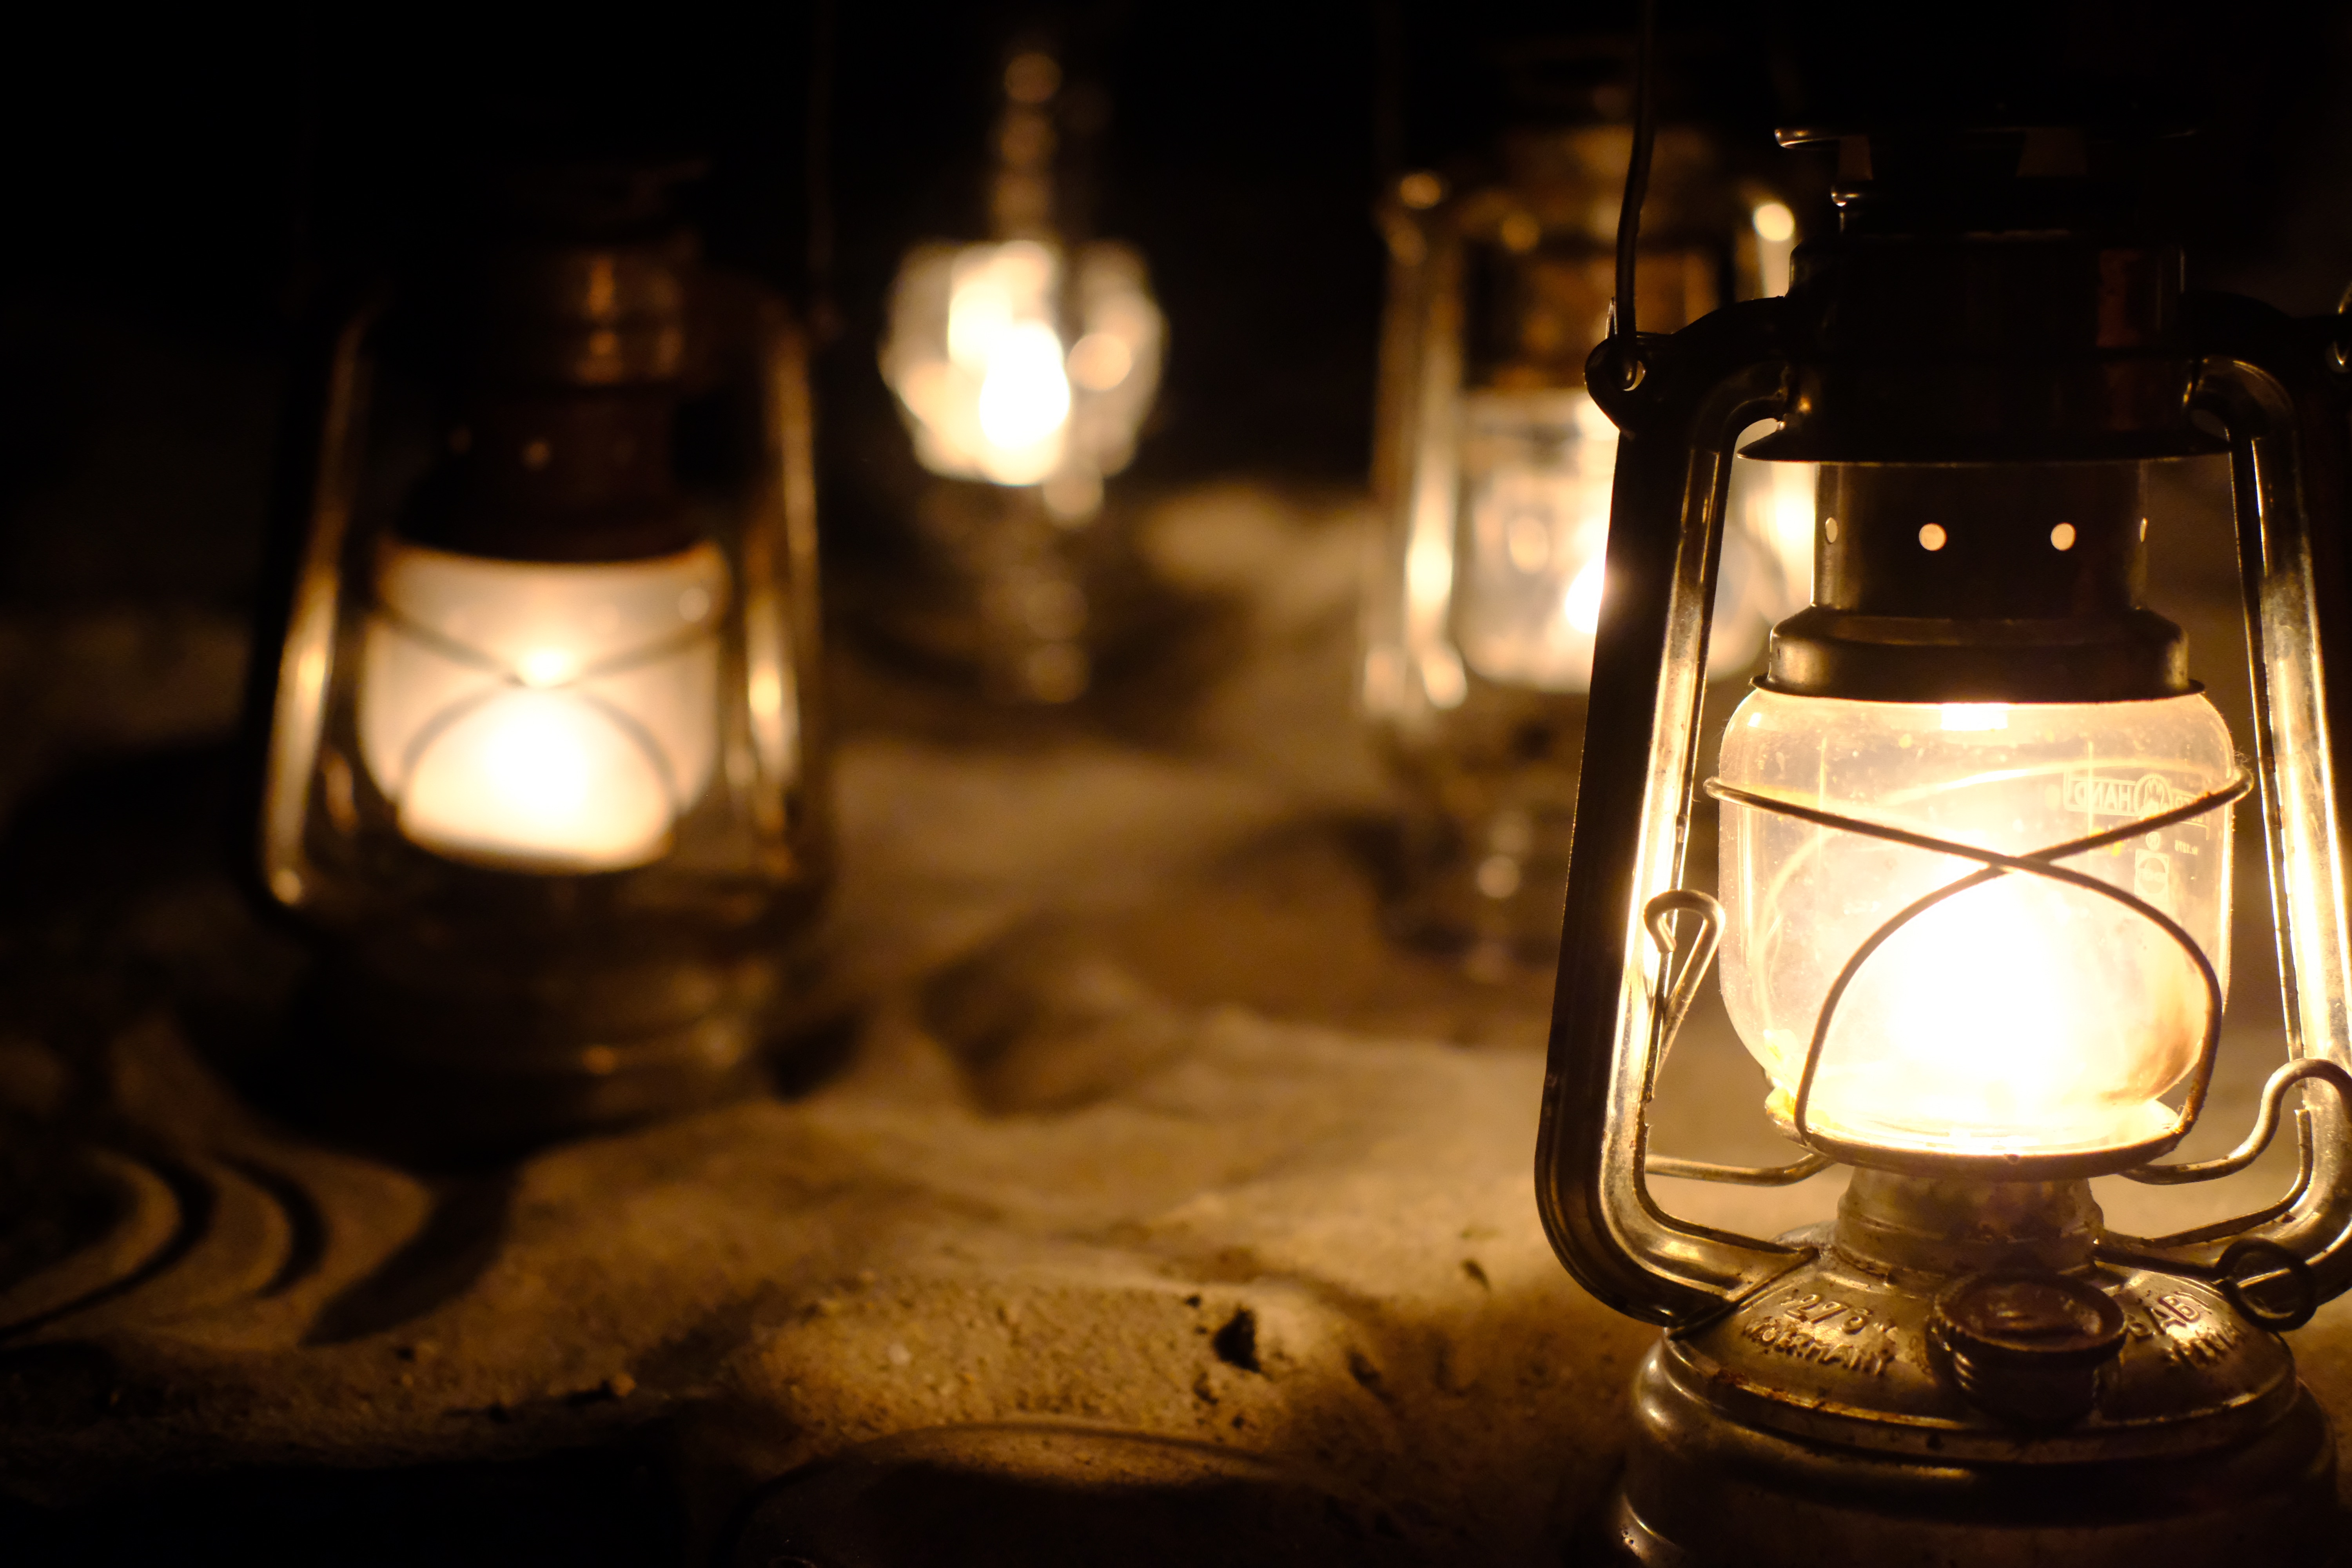
light, night, glass, lantern, darkness, candle, lighting, light fixture, still life photography